Operation Oaktree

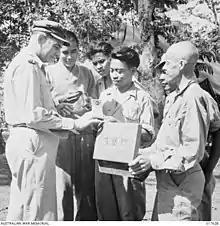
Members of the guerrilla force Oaktree being interviewed by a Dutch KNIL officer, September 1944

Operation Oaktree was a Dutch military operation in Dutch New Guinea during World War II. Under the command of Captain Jean Victor de Bruijn, some 40 soldiers operated in the highland region of Western New Guinea for more than two years between December 1942 and July 1944, handled by the Netherlands East Indies Forces Intelligence Service, with Australian assistance.